Siege of Fort Stanwix

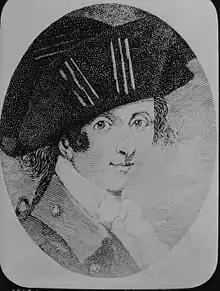
18th-century engraving of Barry St. Leger

St. Leger, who was brevetted a brigadier general for the expedition, assembled a diverse force consisting of about 240 British regulars from the 8th Regiment of Foot, 34th Regiment of Foot and the Royal Artillery, 250 Loyalists from the King's Royal Regiment of New York (also known as the Royal Yorkers), 90 jäger from Hesse-Hanau, and 50 Canadien laborers. His artillery consisted of two six-pound pieces, two three-pounders and four coehorn mortars. He expected these to be adequate for the taking of a dilapidated fort with about 60 defenders, which was the latest intelligence he had when the expedition left Lachine, near Montreal, on June 26.